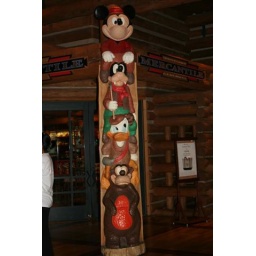
the cute pole in our hotel lobby